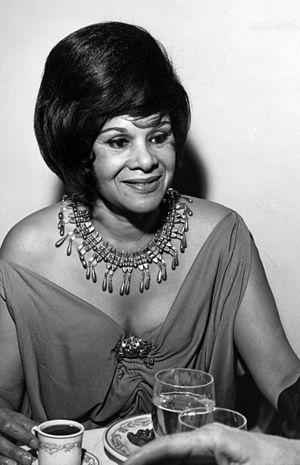
Katherine Dunham, née à Glen Ellyn le 24 juin 1909 et morte à New York le 21 mai 2006, est une danseuse, chorégraphe, anthropologue, militante du mouvement des droits civiques, écrivaine, parolière et actrice afro-américaine.